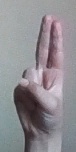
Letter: taa